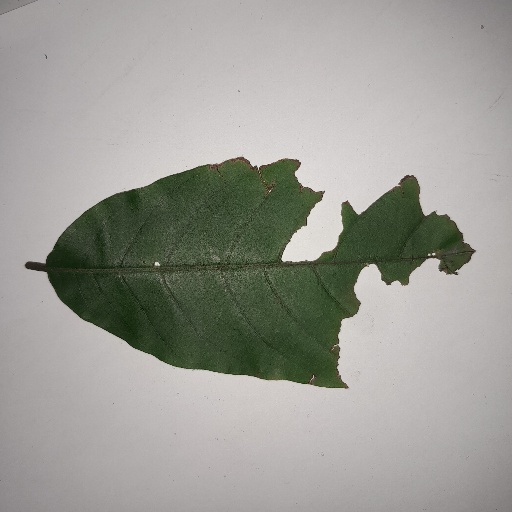
Species: HariTaki
Leaf condition: Bacterial Spot